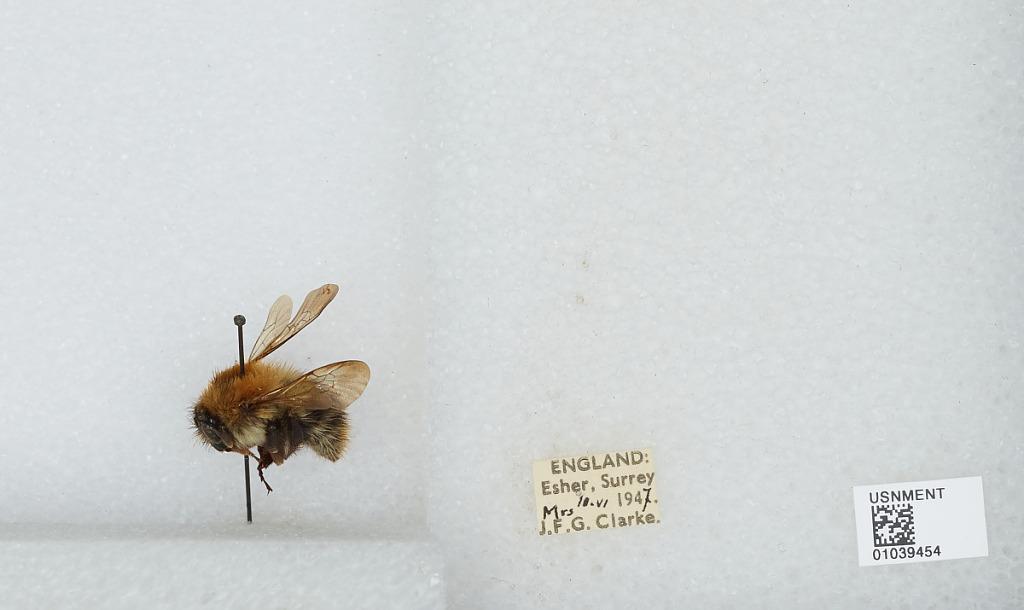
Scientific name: Bombus (Thoracobombus) pascuorum (Scopoli)
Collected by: J. Clarke
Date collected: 1947-6-10
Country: United Kingdom
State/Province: England
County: Surrey
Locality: Esher
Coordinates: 51.3691, -0.365